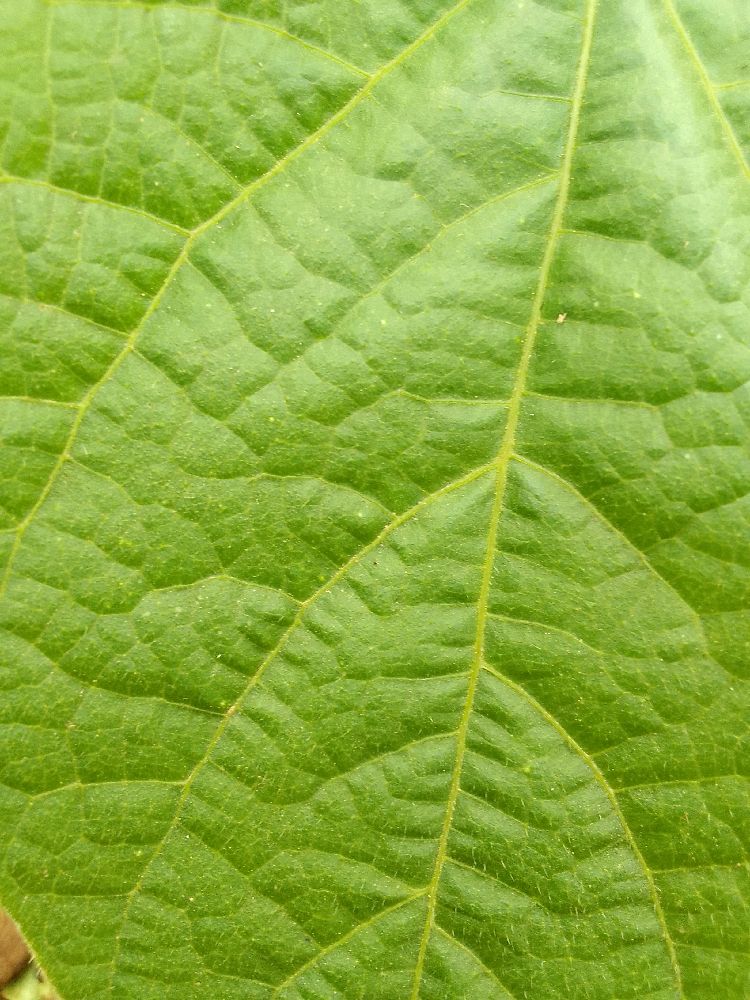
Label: healthy